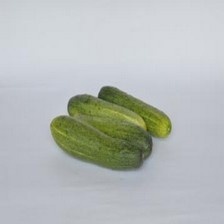
Label: cucumber